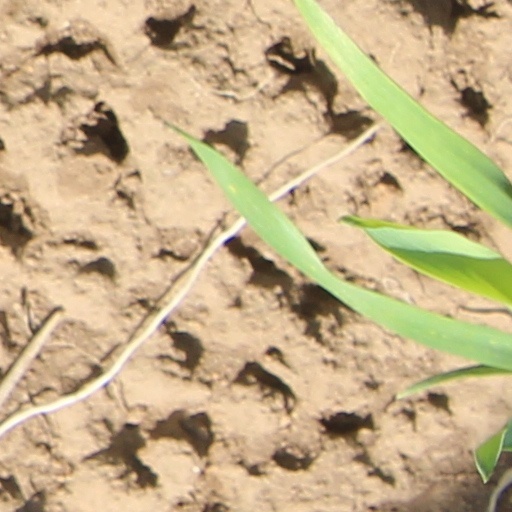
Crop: wheat